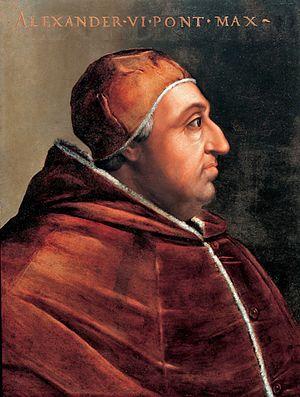
Le Chariot de foin est le titre attribué au panneau central d'un triptyque exécuté vers 1501-1502 par le peintre néerlandais Jérôme Bosch, et, par extension, au triptyque lui-même. Comme les autres triptyques de Jérôme Bosch, il évoque, selon une perspective allégorique moralisante qui condamne en même temps qu'elle cherche à prévenir, le parcours de l'humanité en proie aux vices et aux tentations terrestres, que désigne métaphoriquement le chariot de foin, depuis le Péché originel, sur le panneau de gauche, jusqu'à la Damnation aux Enfers, sur le panneau de droite. Les volets refermés représentent quant à eux Le Colporteur, qui peut être interprété comme une version figurative du même parcours, de l'homme sur le chemin semé d'embûches de la vie.
Giulia ou Julie Farnèse est une femme d'une extraordinaire beauté qui provoqua une telle fascination que ses contemporains la surnommèrent Giulia la Bella.
La Renaissance est une période de l'époque moderne associée à la redécouverte de la littérature, de la philosophie et des sciences de l'Antiquité, qui a pour point de départ la Renaissance italienne. En effet, la Renaissance est l'œuvre, à Florence, des artistes qui peuvent y exprimer librement leur art : une Pré-Renaissance se produit dans plusieurs villes d'Italie dès les XIIIᵉ et XIVᵉ siècles. La Renaissance s'exprime au XVᵉ siècle dans la plus grande partie de l'Italie, en Espagne, en Flandre et en Allemagne, sous la forme de ce que l'on appelle la Première Renaissance ; ainsi en Flandre, sur les quatre primitifs flamands, les deux premiers vivent au XVᵉ siècle. La Renaissance concerne l'ensemble de l'Europe au XVIᵉ siècle.
Vatnahverfi, actuellement connue sous les noms de Tasikuluulik ou Qeqertaasaq en langue groenlandaise, est une ancienne colonie viking située dans l'Établissement de l'Est. Le nom de Vatnahverfi peut être approximativement traduit par « District des lacs ».
Le 1ᵉʳ janvier est le premier jour de l'année du calendrier grégorien, et symbolise à ce titre le Big Bang, dans le calendrier cosmique de Carl Sagan. Il reste alors 364 jours avant la fin de l'année, 365 dans le cas d'une année bissextile.
L’histoire des poisons s'étend de 4500 av. J.-C. à nos jours. Les poisons ont été utilisés à de nombreuses fins, au fil de l’histoire humaine, plus communément comme arme, antidote au venin et médicament. Le poison a été à l’origine de beaucoup de progrès dans différentes branches de la médecine, comme la toxicologie, parmi d’autres sciences.
Borgia est le nom italianisé de la famille Borja, originaire du Royaume de Valence, qui exerce une grande influence politique dans l’Italie du XVᵉ et XVIᵉ siècles. Cette dynastie aragonaise de Naples qui a régné pendant un siècle sur Rome, fournit deux papes, plusieurs cardinaux, ainsi que divers autres personnages dont quelques-uns acquièrent une fâcheuse renommée, et sont à l'origine d'une légende noire construite par l'Église dès le XVIᵉ siècle. Plusieurs membres de la famille Borgia pâtissent ainsi d'une sinistre réputation en partie forgée par leurs ennemis politiques qui les accusent pêle-mêle d'empoisonnements, de fratricides, d'incestes, de luxure, d'acédie… Cette légende contribue à faire des Borgia le symbole de la décadence de l'Église catholique romaine à la Renaissance italienne.